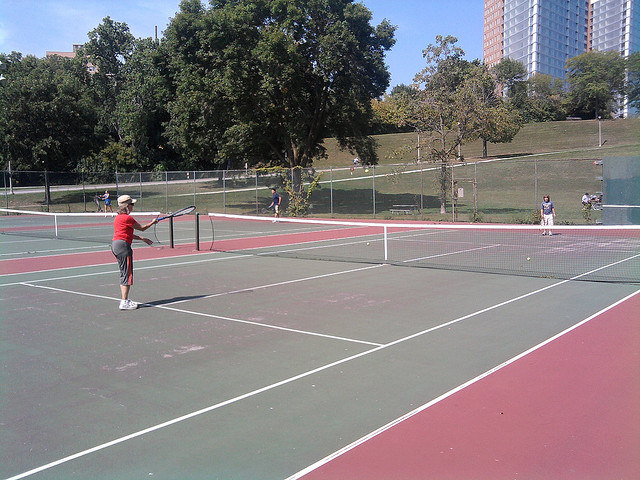
mọi người chơi một trò chơi quần vợt trên sân tennis